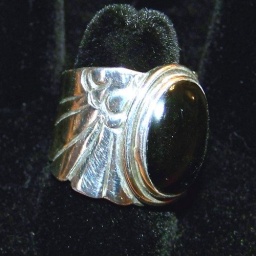
Rainbow Obsidian stone in forged sterling silver wing mount .Size 9.5 stone is 18 mm X 13 mm weight 11.3 grams